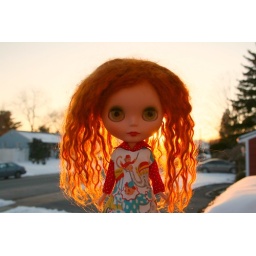
awesome dress by fritzybitz, pullip stock shoes, glasses by BHC, blouse... i have no idea!